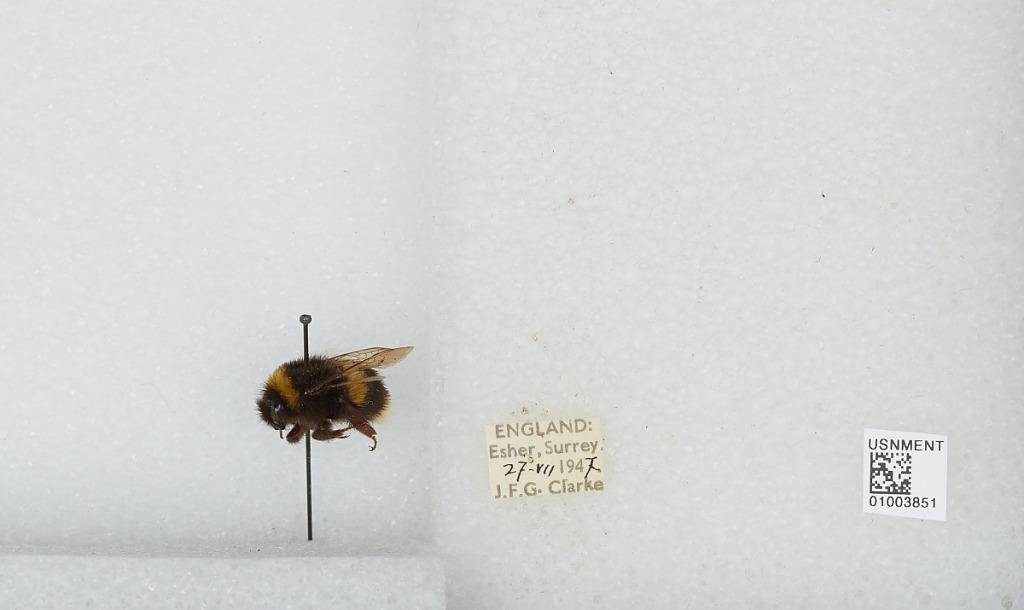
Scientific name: Bombus (Bombus) lucorum (Linnaeus)
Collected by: J. Clarke
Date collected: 1947-7-27
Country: United Kingdom
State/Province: England
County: Surrey
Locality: Esher
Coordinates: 51.3692, -0.365